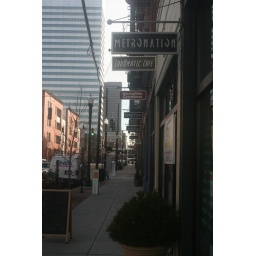
New signs installed above the doors of all the Gateway Quarter merchants. Over the Rhine, Cincinnati, Ohio.